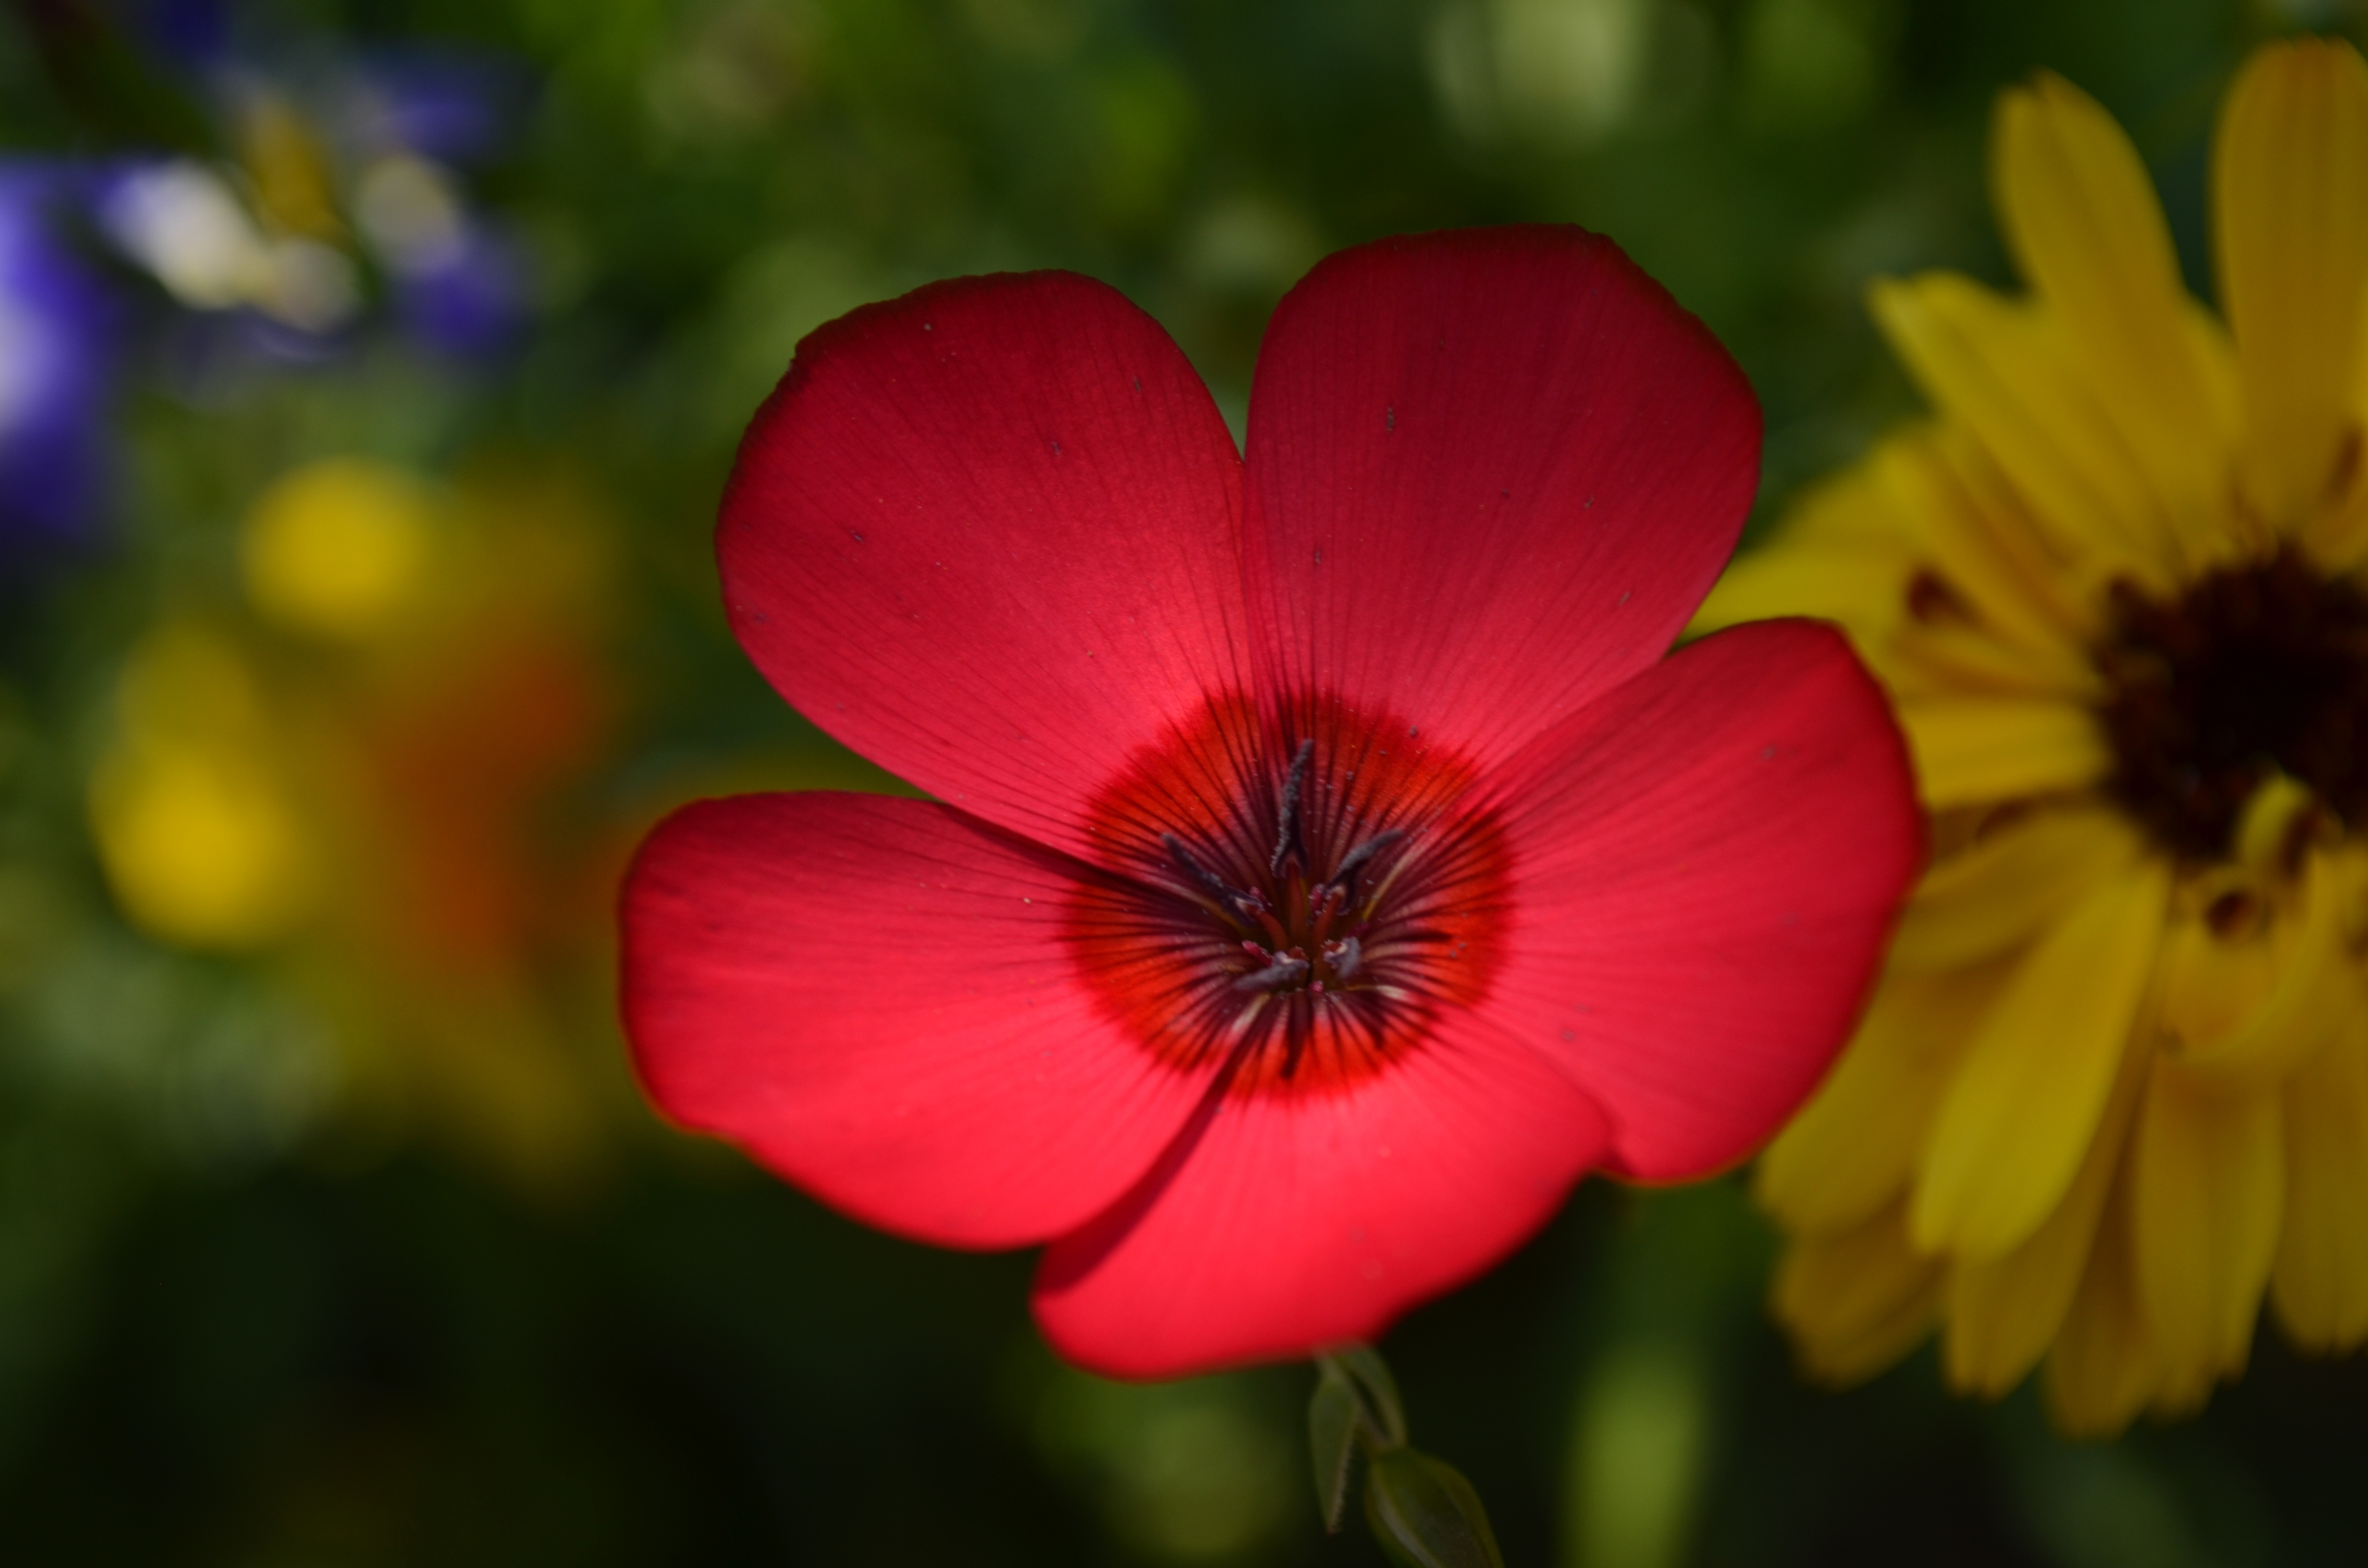
blossom, light, plant, photography, flower, petal, bloom, summer, red, garden, flora, wildflower, close up, flower garden, macro photography, flowering plant, annual plant, plant stem, land plant